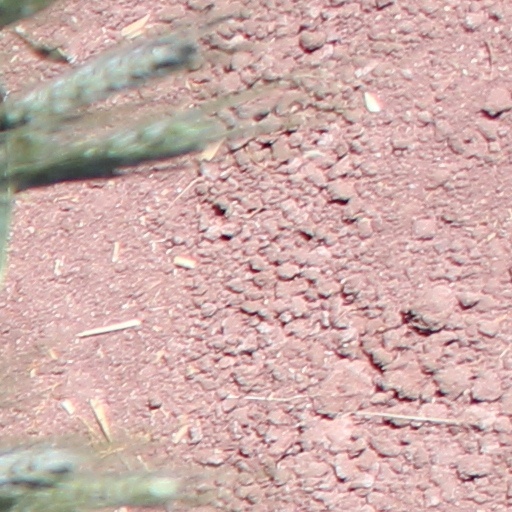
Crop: wheat